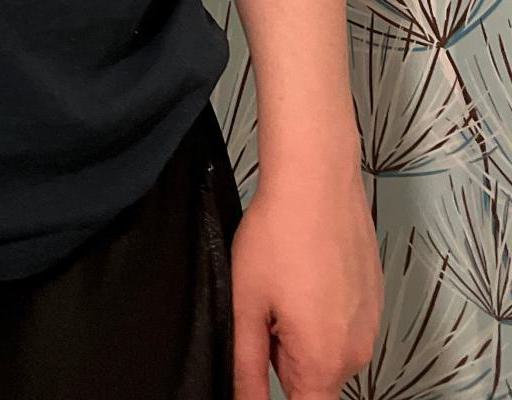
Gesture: no_gesture